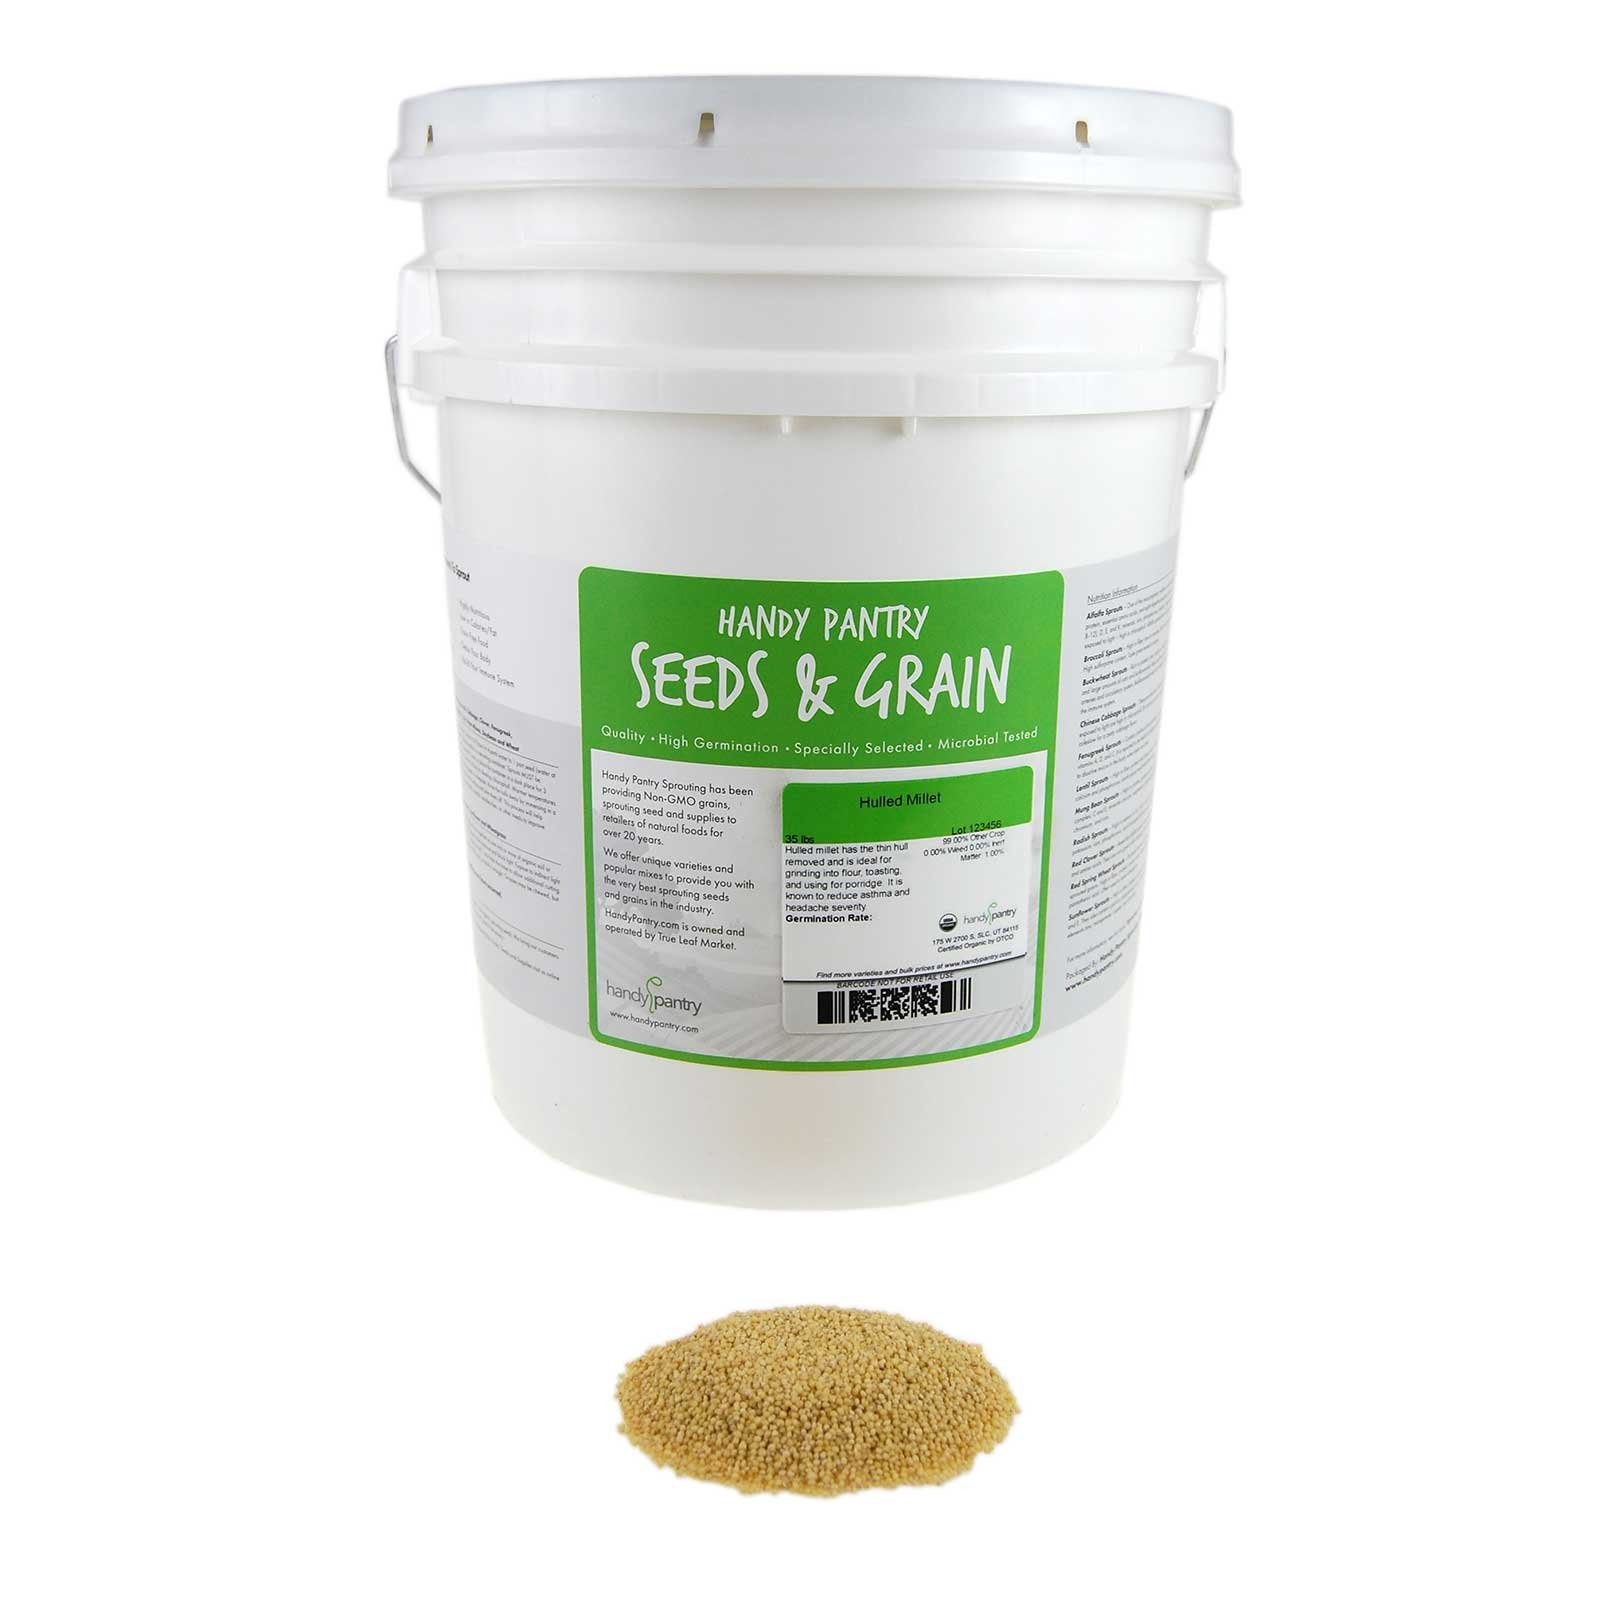
Item Name: Handy Pantry Organic Hulled Millet Seeds 35 lb – Non-GMO Grain for Grinding into Flour, Making Beer, Bird Seed & Survival Storage
Bullet Point 1: 🌾 Certified Organic Seeds – Handy Pantry hulled millet seeds are USDA Certified Organic, Non-GMO, and naturally gluten-free for clean and conscious consumption.
Bullet Point 2: 📦 Multiple Uses – Ideal for grinding into millet flour, making porridge or beer, cooking as a cereal grain, and including in long-term emergency food storage.
Bullet Point 3: 🦜 Bird & Livestock Friendly – Millet is widely used in birdseed mixes due to its small, soft texture. Also suitable as animal feed.
Bullet Point 4: 🍺 Great for DIY Projects – Perfect for homemade beer brewing, gluten-free baking, or creating hearty hot cereals.
Bullet Point 5: 🛑 Not for Sprouting – These are hulled millet seeds (with the shell removed), meaning they are not suitable for sprouting due to low germination rates.
Product Description: Handy Pantry Organic Hulled Millet Seeds are a versatile whole grain option perfect for a wide variety of culinary and preparedness needs. These certified organic, non-GMO seeds are hulled (with the outer husk removed), making them ideal for grinding into flour, brewing millet beer, or preparing warm breakfast cereals. Millet’s mild, nutty flavor and rich vitamin and mineral content have made it a staple grain across cultures for centuries. While not suited for sprouting due to the removal of the hull, hulled millet excels in gluten-free baking and emergency storage applications. It’s also a favored seed in bird and livestock feed thanks to its digestibility and high nutrient density. Trusted by homesteaders, bakers, brewers, and preppers alike, Handy Pantry has delivered quality seeds since 1974. Resealable packaging ensures freshness and ease of use.
Value: 560.0
Unit: Ounce

Price: 91.8